London Museum

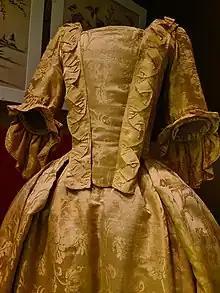
A 1760s dress on display in the pre-2022 museum

In 2016, the museum announced it would be closing its London Wall site and moving to a set of disused market buildings in West Smithfield in 2021. The new site will increase the museum's size from 17,000 square metres to over 27,000. Museum director Sharon Ament said that one reason for the move was "a failing building with problematic entrances and a location which is difficult to find". A competition was held to find an architectural firm to design the new building, with over 70 firms taking part. Six were shortlisted, and their initial designs released to the public in 2016. Stanton Williams and Asif Khan were chosen as the final architects.